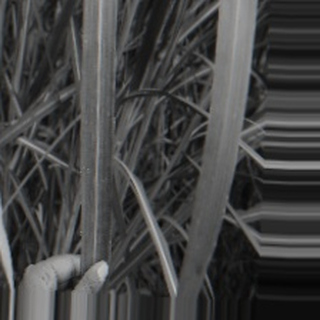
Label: sugarcane_bacterial_blight